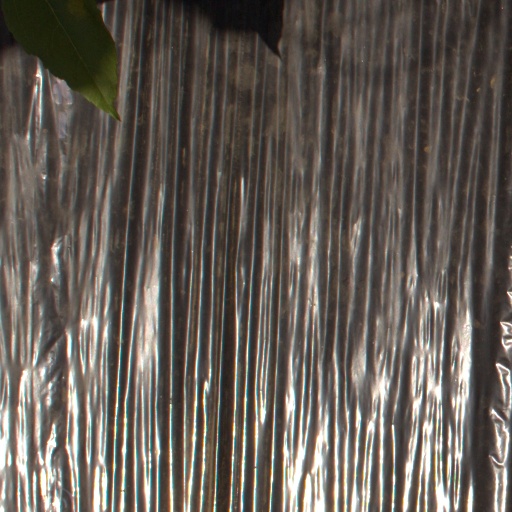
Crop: Jerusalem artichoke